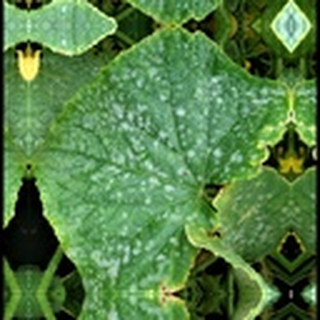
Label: cotton_powdery_mildew